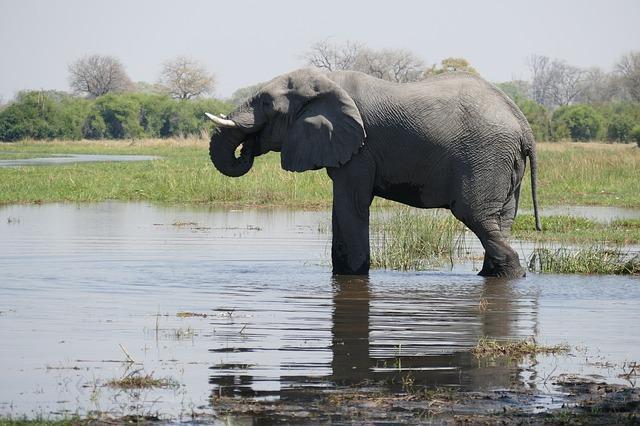
elephant